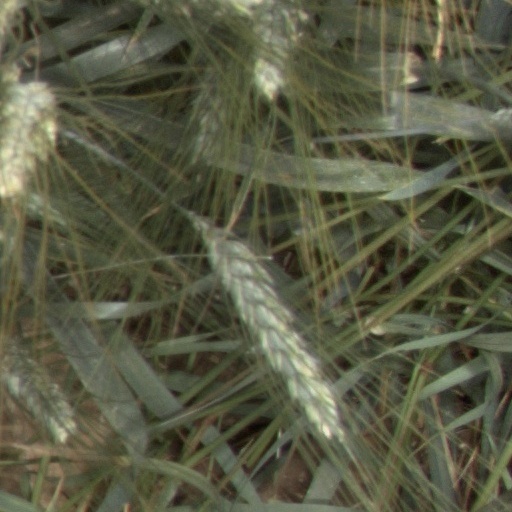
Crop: wheat